Derby County F.C.

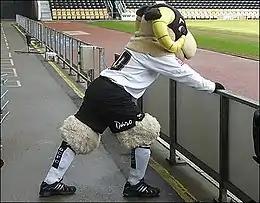
Derby County's mascot, Rammie

Derby's mascot is a ram named Rammie, who also works to maintain the club's links with fans and the East Midlands in general, such as school visits to promote literacy and charity events. Rammie originally emerged as a more friendly option to the club's traditional links with the British Army and the Mercian Regiment in particular.